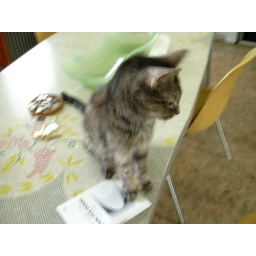
Betty on the kitchen table in the apartment on Jackson Street Williamsburg Brooklyn